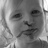
Emotion: neutral